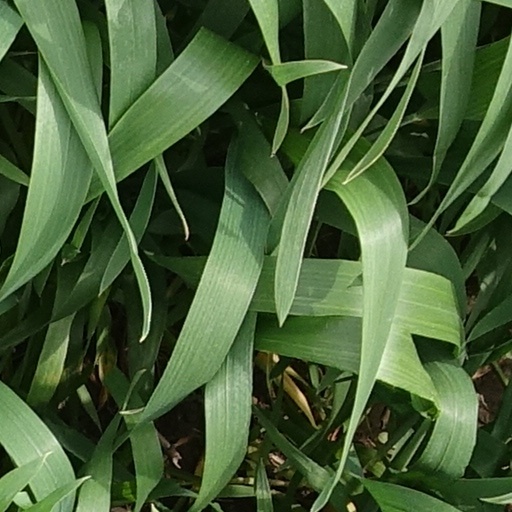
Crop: wheat